Stanley Gibbons

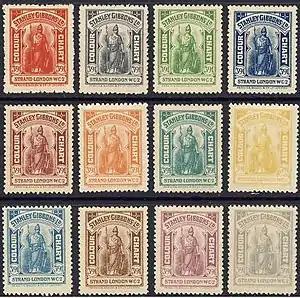
Stanley Gibbons colour guide stamps printed by Perkins Bacon

A new issue department was opened in 1906. In 1914 the company received a royal warrant from George V, followed in 1940 by another from George VI. In 1956 the company celebrated its centenary with an exhibition at the Waldorf Hotel opened by Sir John Wilson. In the same year, Queen Elizabeth II granted her royal warrant to Stanley Gibbons Ltd as her philatelist.